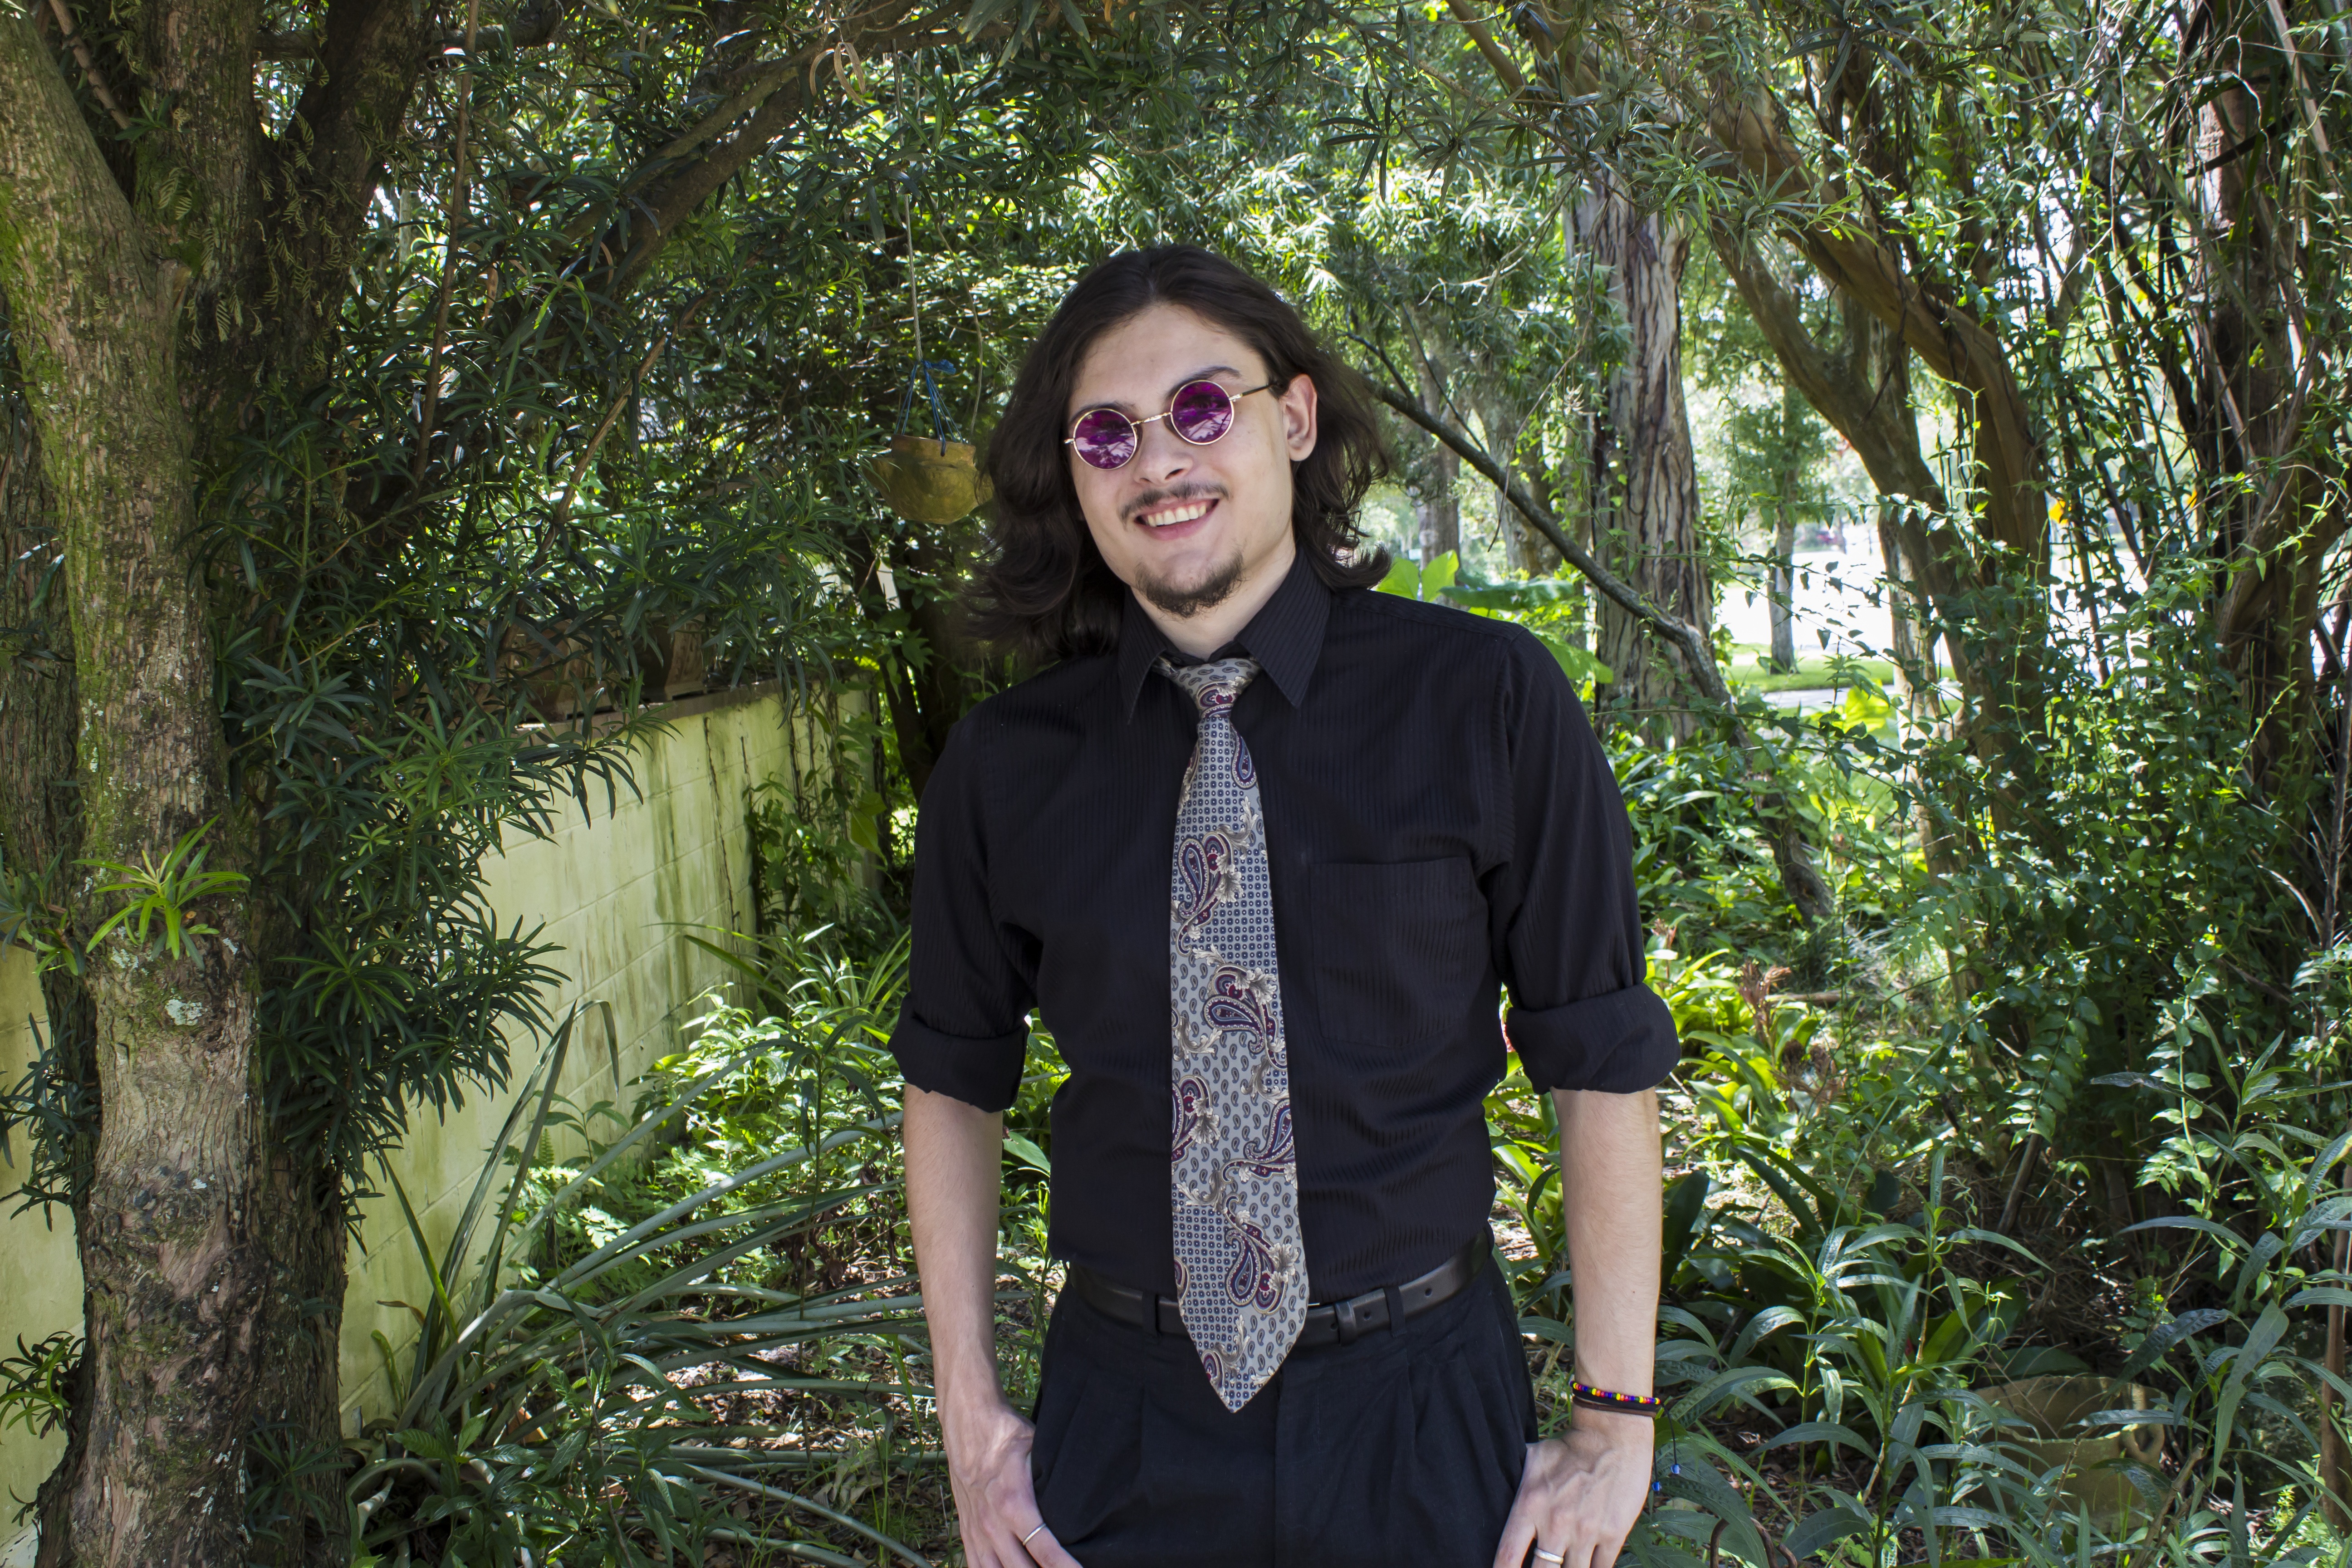
man, tree, nature, forest, people, flower, male, young, spring, green, jungle, tie, romantic, fashion, botany, business, long hair, posing, dress, glasses, woodland, habitat, adult, stylish, goatee, photo shoot, portrait photography, natural environment, woody plant